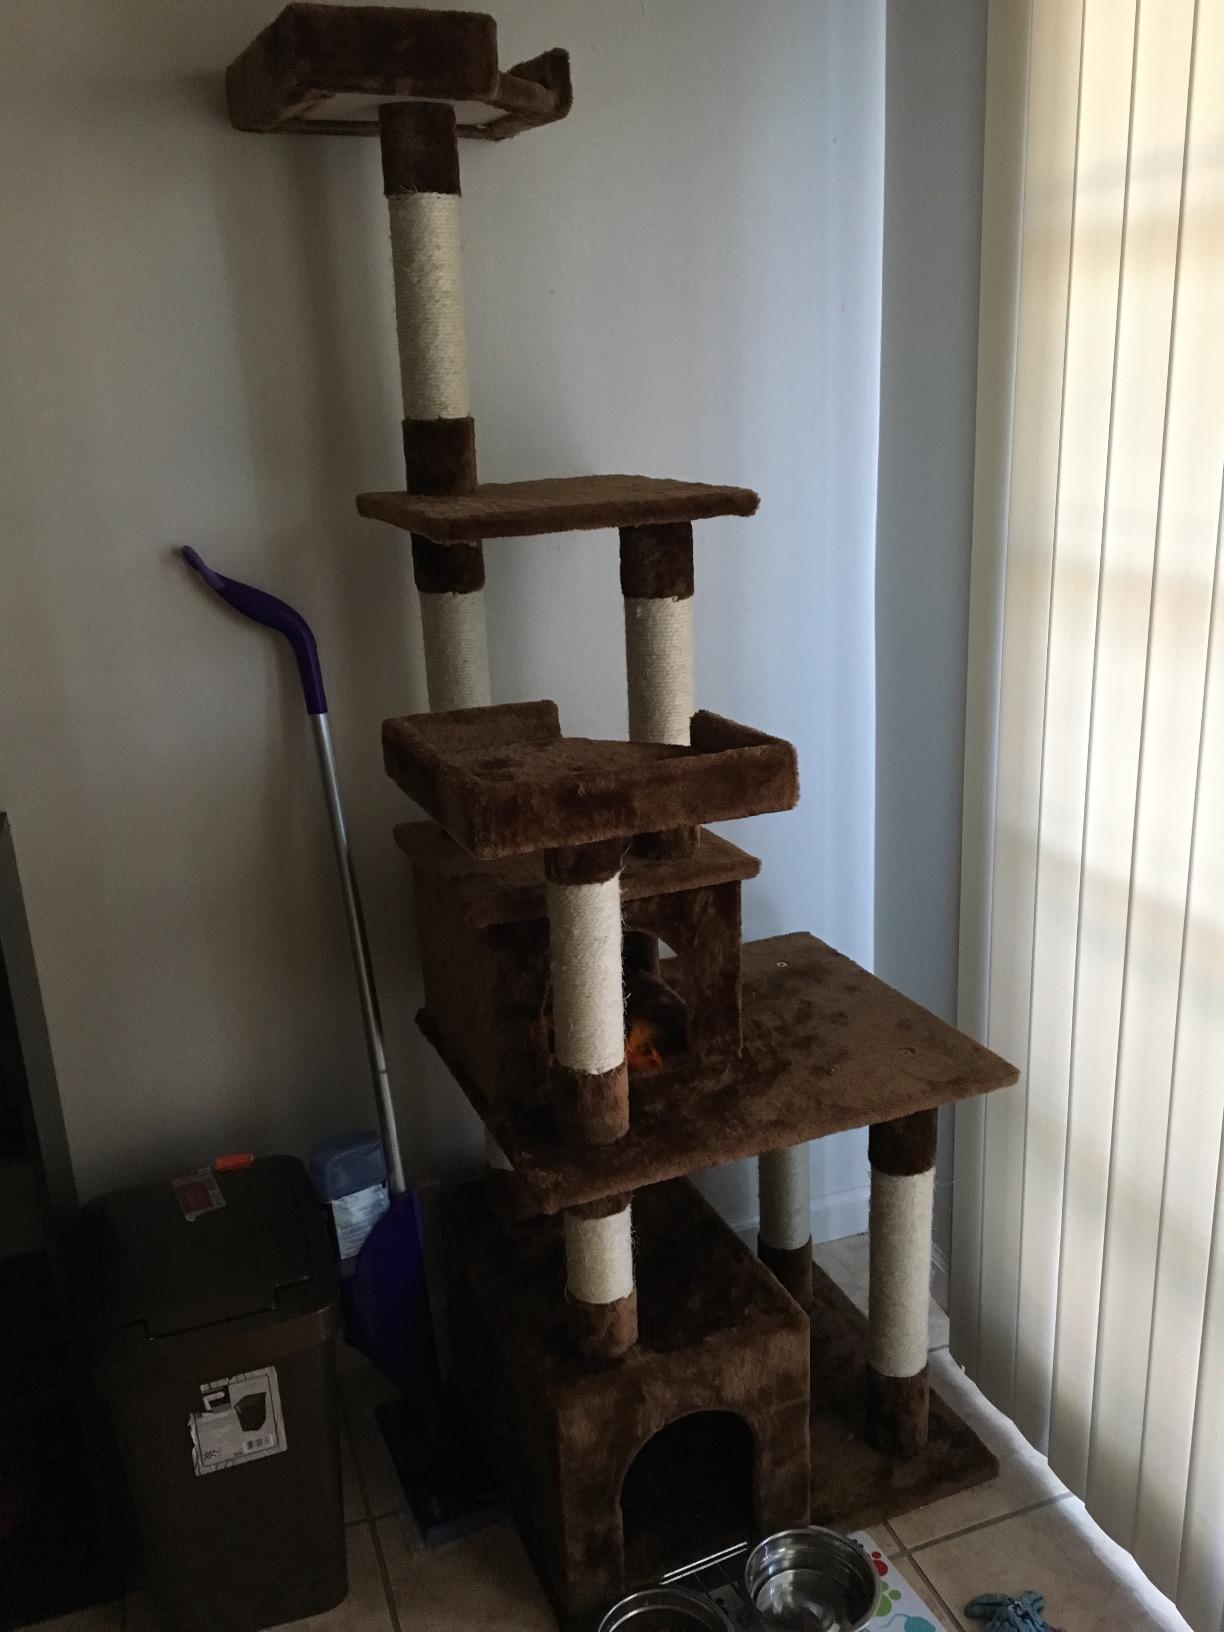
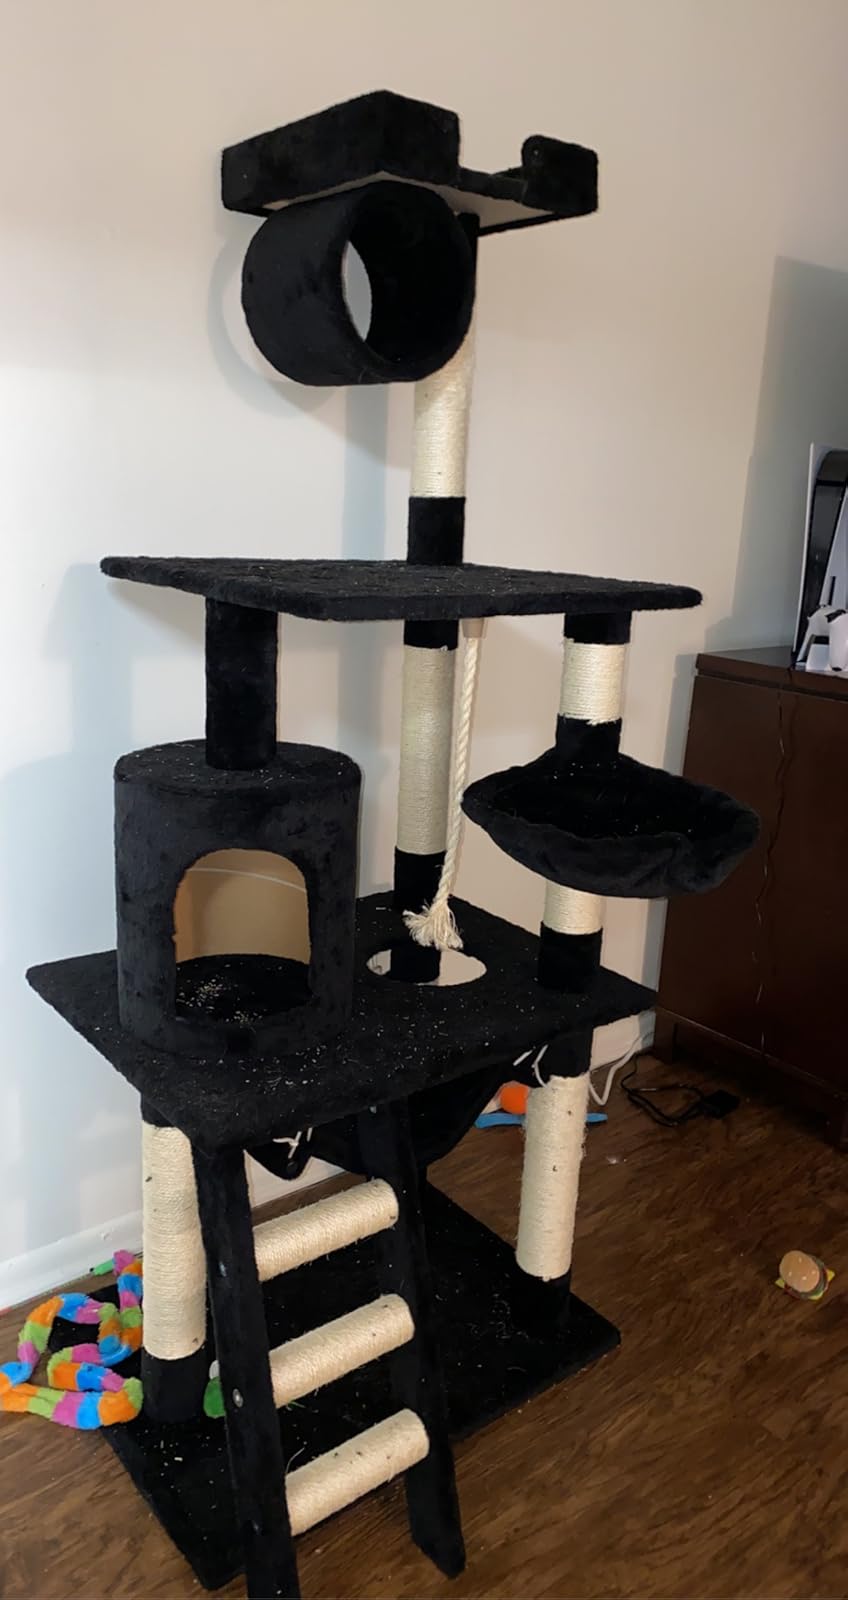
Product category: items_cat tree
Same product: no